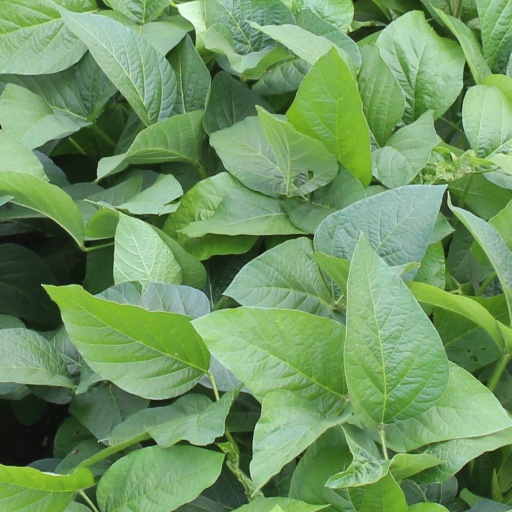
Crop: soybean